Inferae

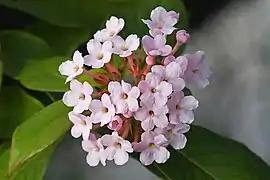
Madder family from Bentham Hooker Group Inferae

Inferae is an artificial group used in the identification of plants based on Bentham and Hooker's classification. Bentham and Hooker published an excellent classification in three volumes in between 1862 and 1883. As a natural system of classification, it does not show evolutionary relationship between plants but still is a useful and popular system of classification based on a dichotomous key especially for the flowering plant groups (angiosperms). It is the most popular system of classification based on key characteristics enabling taxonomic students to quickly identify plant groups based only on physical characteristics. However, it is not a scientific group and is used for identification purposes only based on similar plant characteristics. Under the system Inferae are a group of plants based on an artificial and non scientific series. The group Inferae are Gamopetalae and dicotyledons. The group comprises;